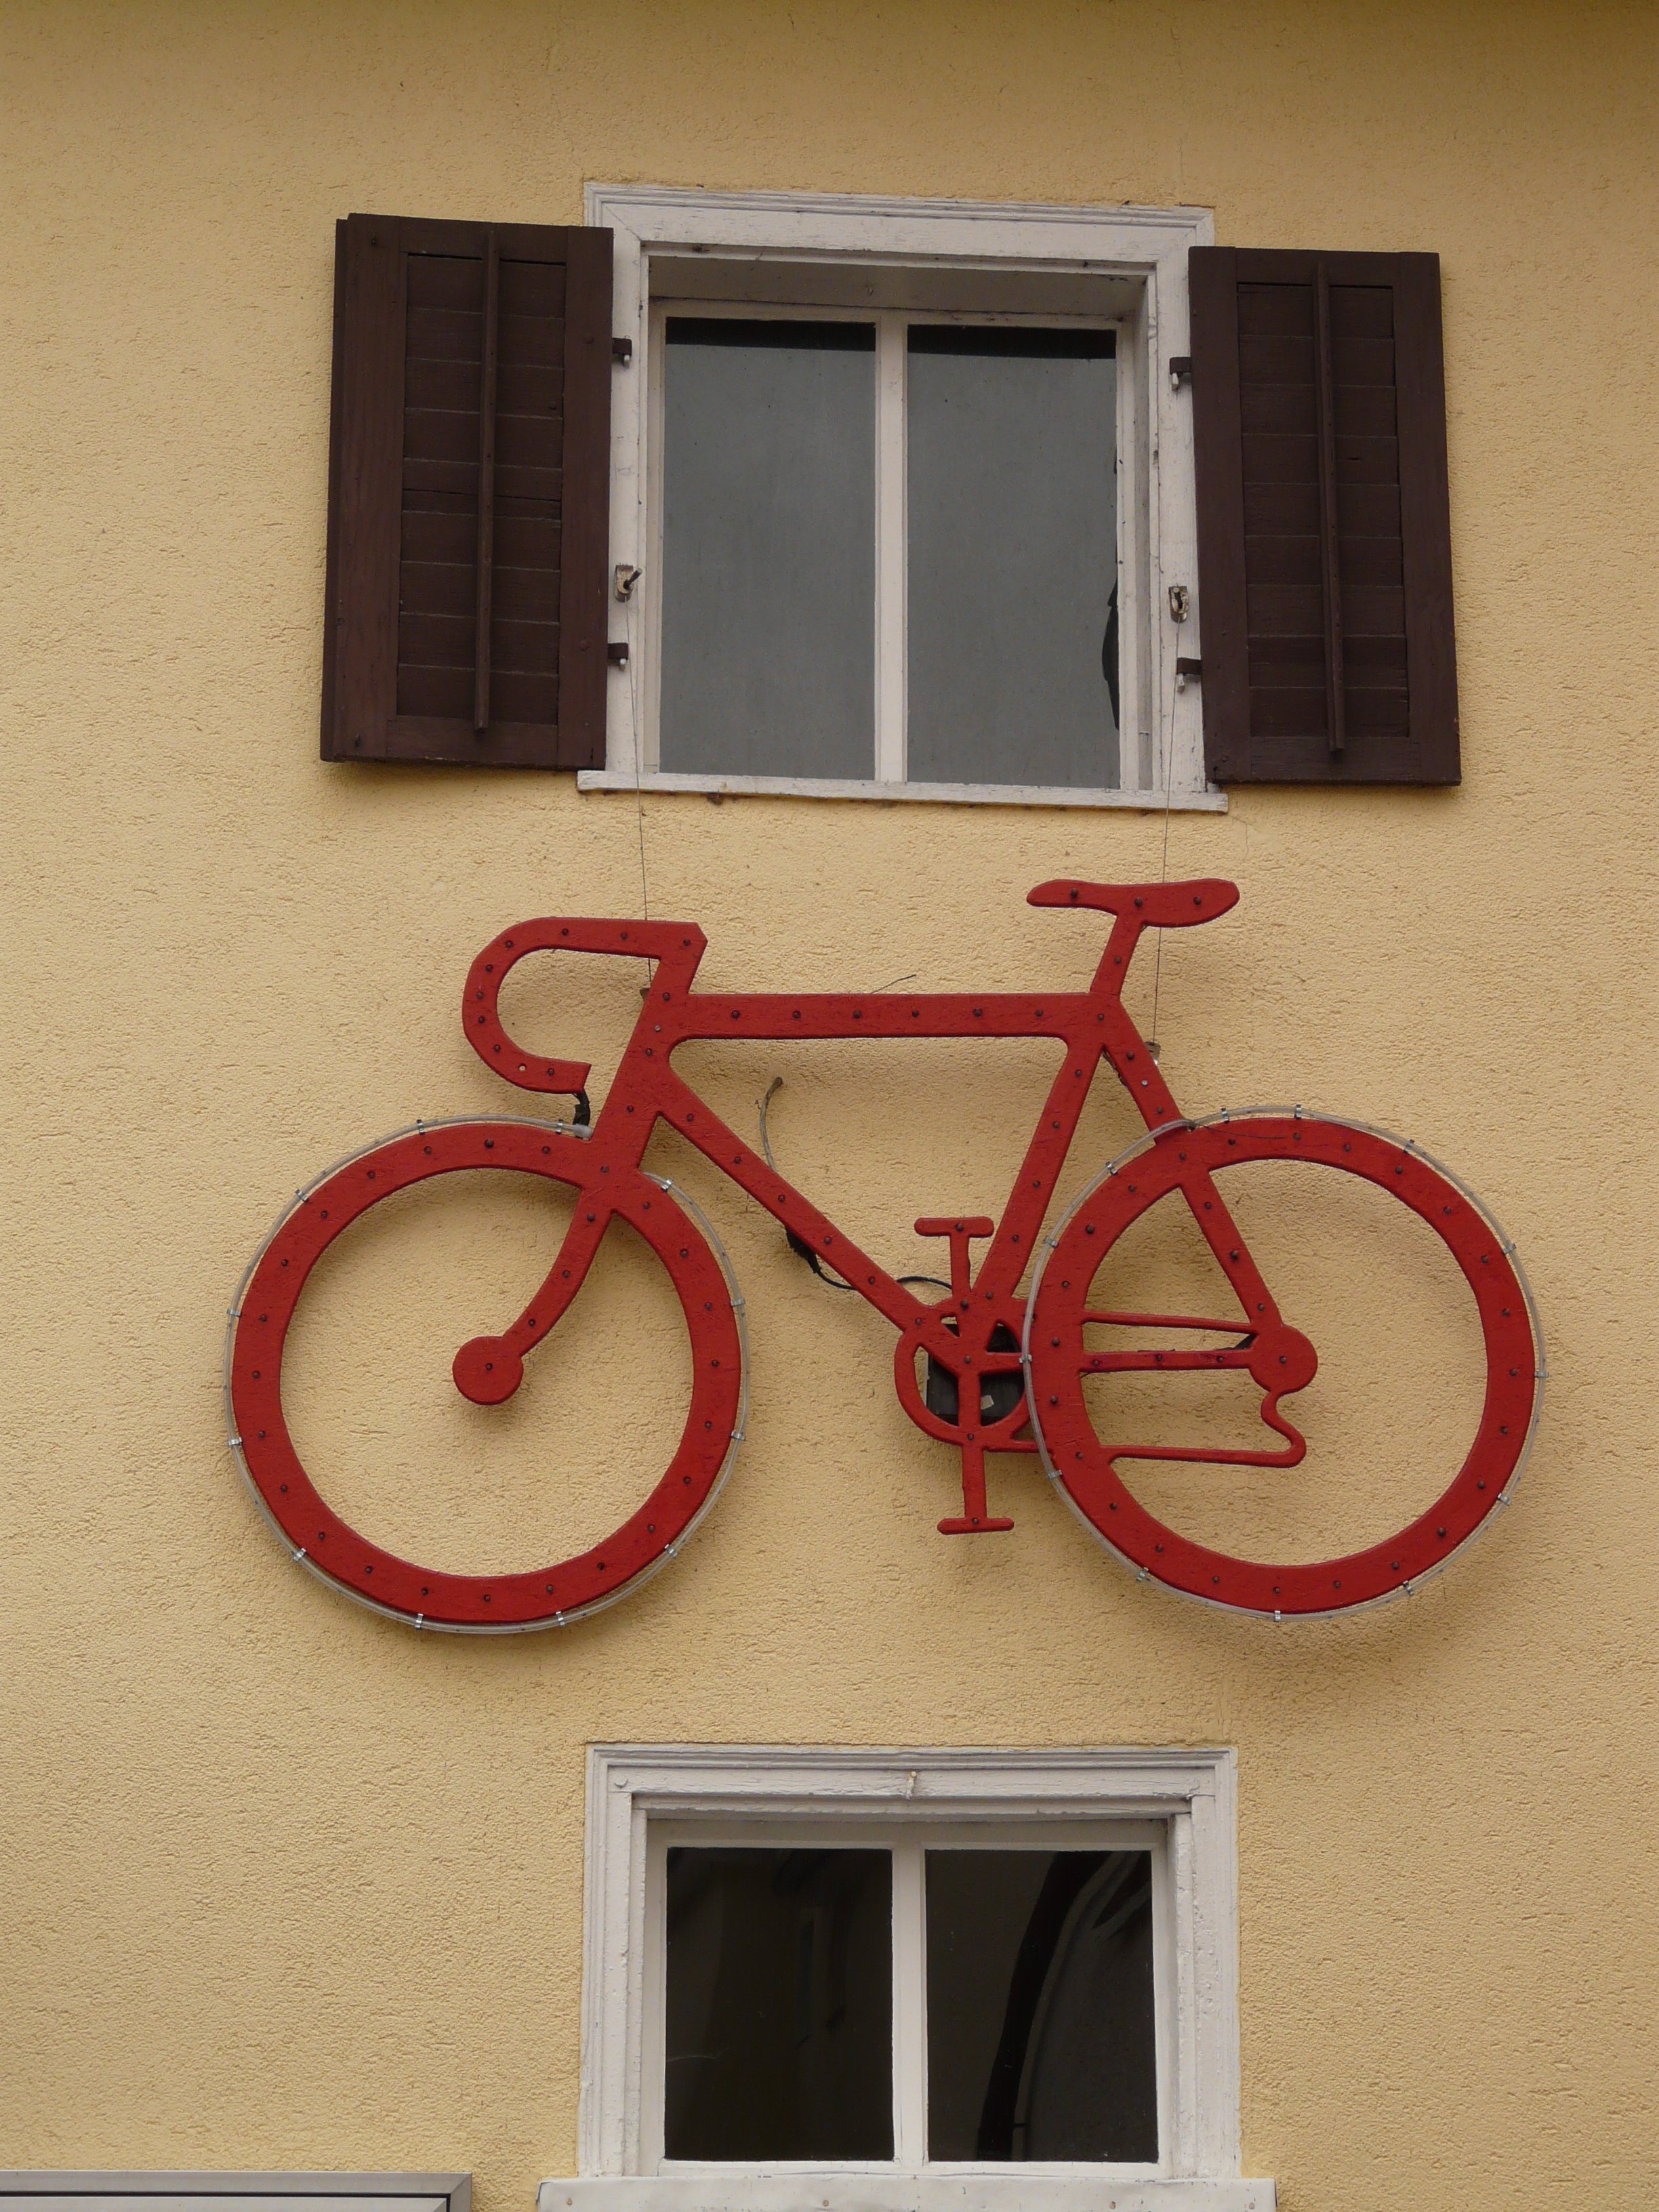
wood, wheel, house, window, number, bike, home, wall, red, vehicle, color, blue, room, door, interior design, art, shape, hauswand, window covering